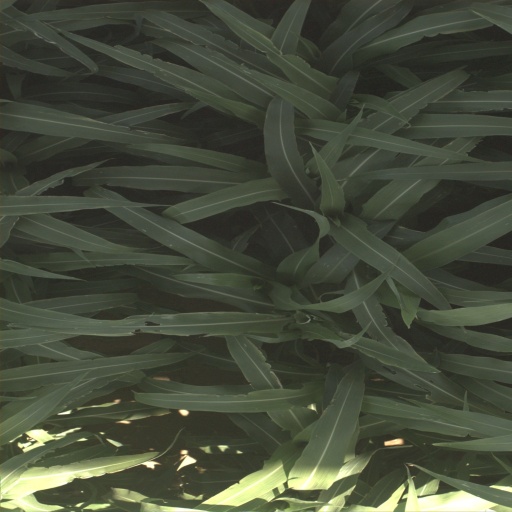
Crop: sorghum